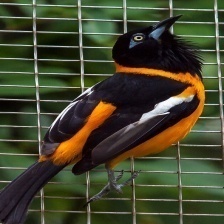
Species: VENEZUELIAN TROUPIAL
Scientific name: ICTERUS ICTERUS